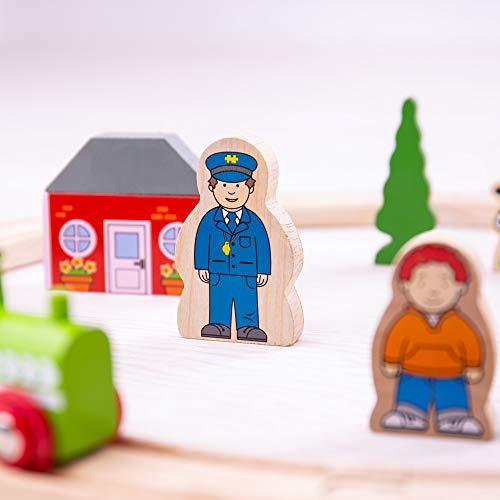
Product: Bigjigs Rail My First Wooden Train Set - Beginner Railway Set
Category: Toys & Games | Play Vehicles | Play Trains & Railway Sets | Train Sets
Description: Most other wooden railway brands are compatible with Bigjigs Rail.
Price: $21.50
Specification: ProductDimensions:12x2x9.4inches|ItemWeight:1.48pounds|ShippingWeight:1.55pounds(Viewshippingratesandpolicies)|DomesticShipping:ItemcanbeshippedwithinU.S.|InternationalShipping:ThisitemcanbeshippedtoselectcountriesoutsideoftheU.S.LearnMore|ASIN:B000YY8QSU|Itemmodelnumber:BJT010|Manufacturerrecommendedage:36months-12years